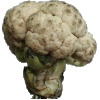
Label: cauliflower